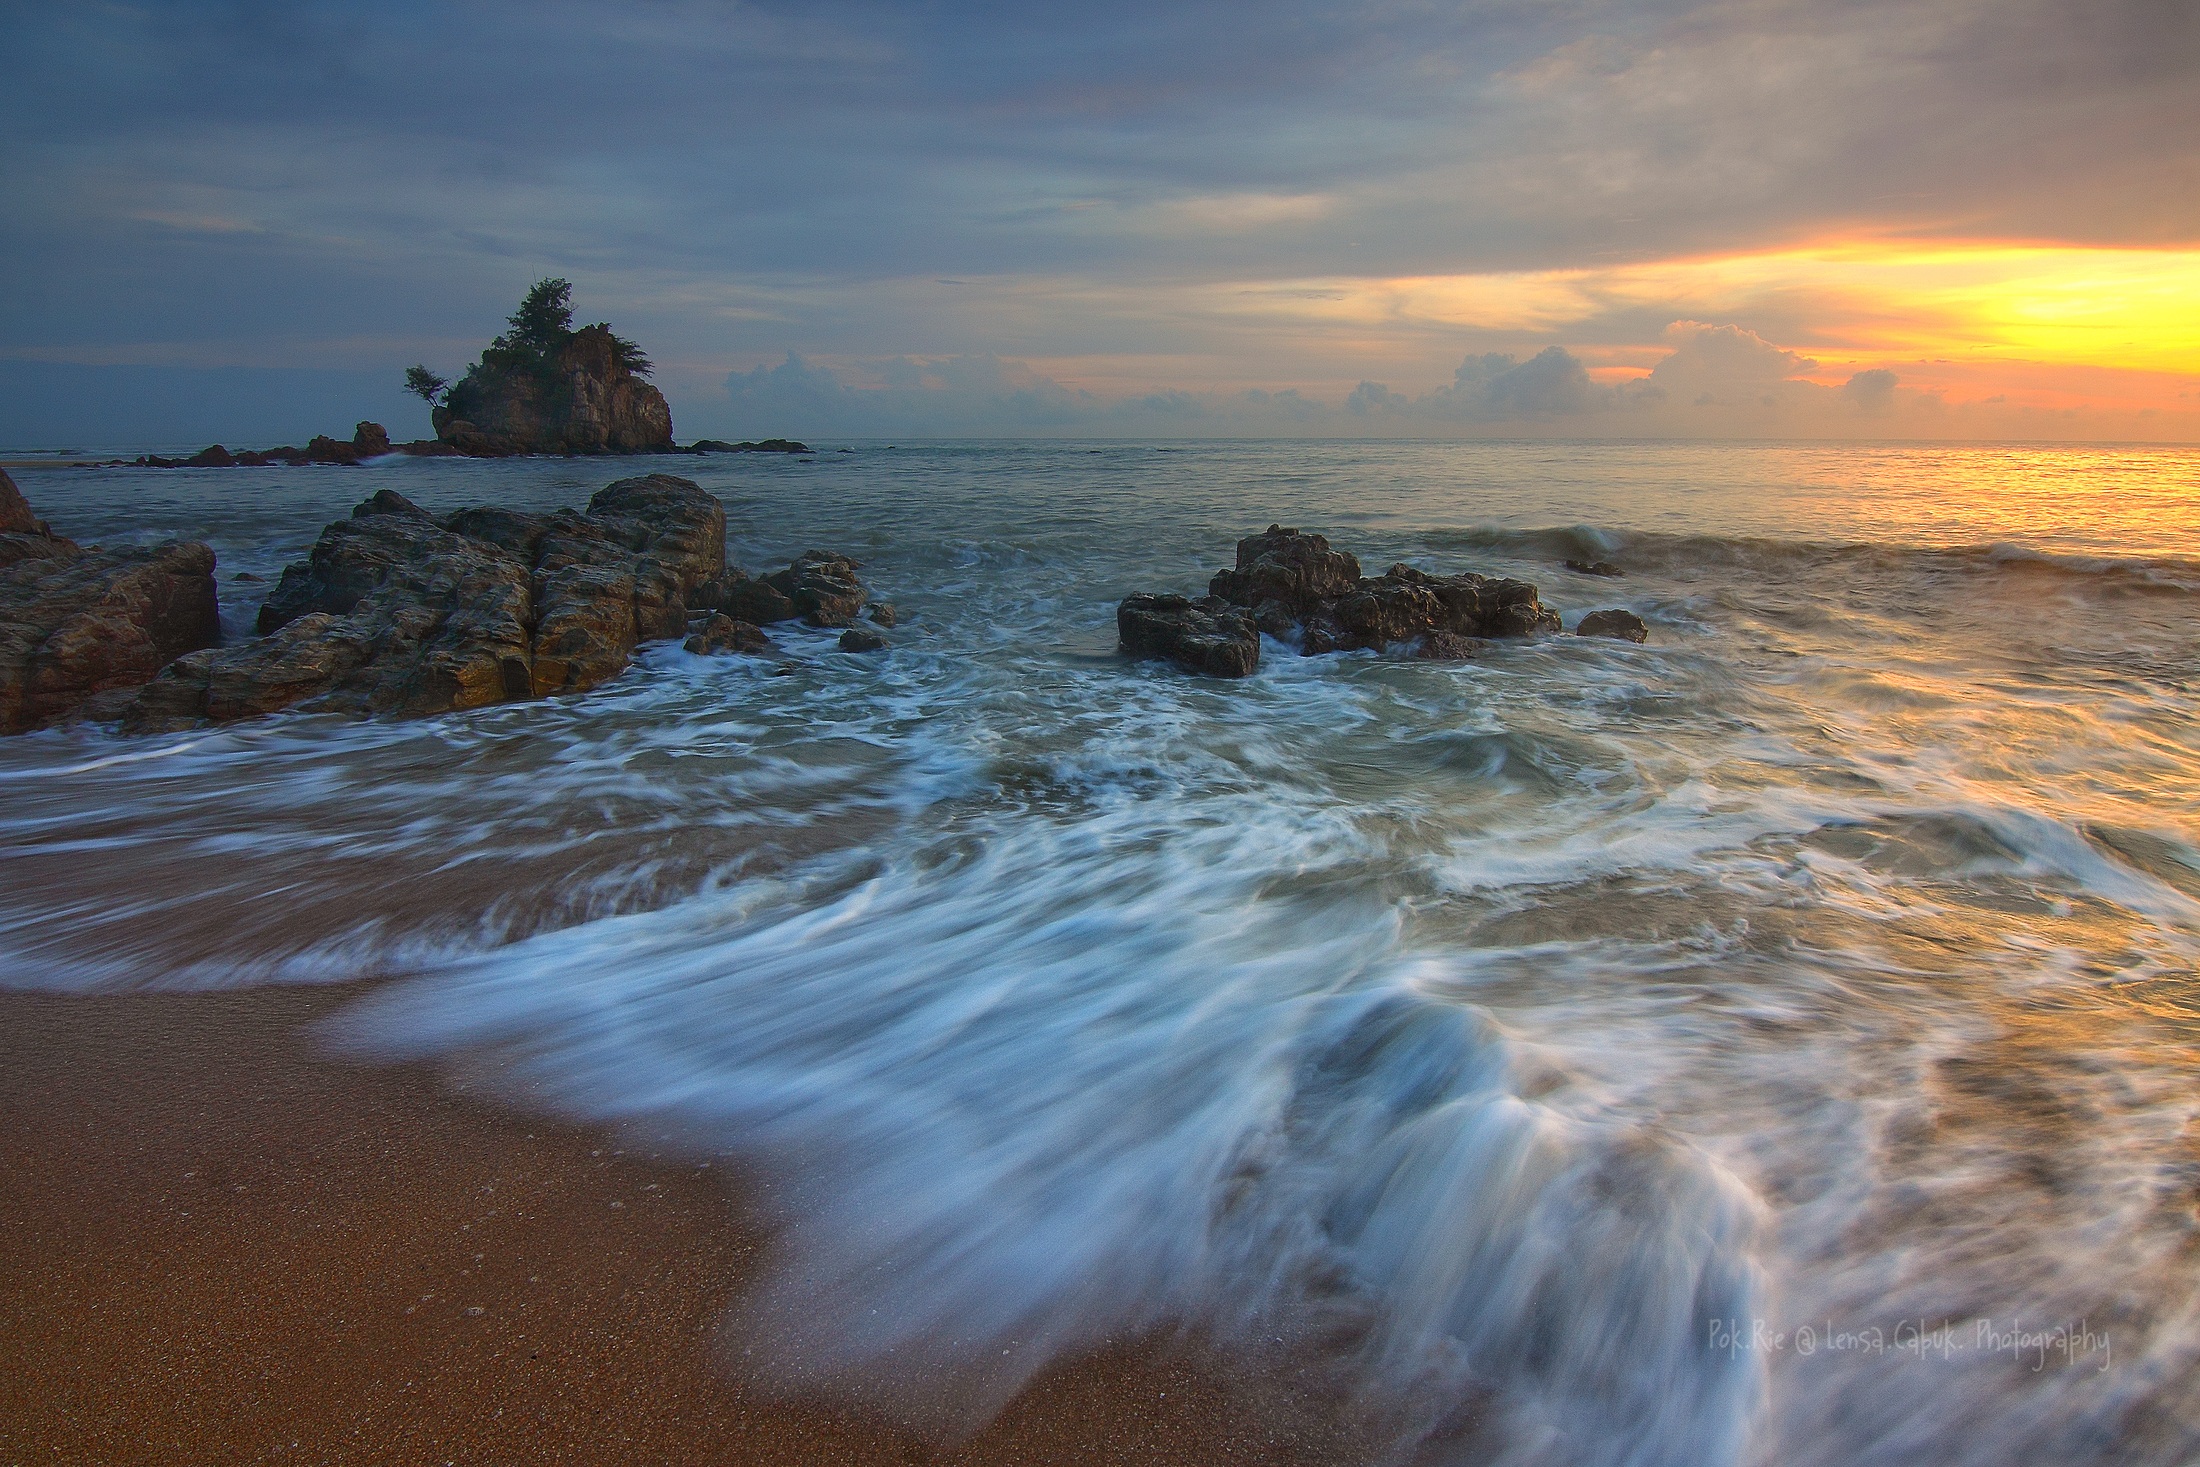
beach, landscape, sea, coast, water, nature, sand, rock, ocean, horizon, cloud, sunrise, sunset, sunlight, morning, shore, wave, dawn, motion, cliff, dusk, evening, reflection, terrain, body of water, cape, wind wave